Little Samson

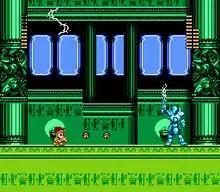
Little Samson in a palace attacking a knight boss who summons lightning against him

"Little Samson" is a side-scrolling action–platform game reminiscent of the "Mega Man" franchise. It takes place in a world once terrorized by the demon king Ta-Keed until he was sealed away by gods, whose power was dispersed in the form of four bells. When the kingdom of Forgy was threatened by Ta-Keed, emperor Hans VI and his aides sealed him deep within a mountain. One day, a lightning released Ta-Keed, and emperor Hans XIV led his army into battle, but they were powerless against the demon king's subordinates. Hans XIV summoned four warriors who possess the bells with the task of defeating Ta-Keed.